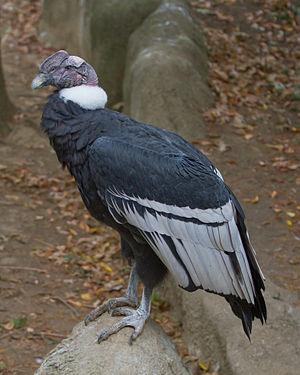
La province de Córdoba est une province de l'Argentine. Située dans le centre-nord du pays, elle est parfois appelée le « Cœur de l'Argentine ». Sa capitale est Córdoba, la deuxième plus grande ville du pays. La province a une superficie de 165 321 km² et une population de 3 567 654 habitants en 2015, ce qui en fait la deuxième province la plus peuplée du pays, après celle de Buenos Aires.
Le Parc national Patagonia est un parc national situé au Chili dans la Región d'Aysén.
La province du Chaco est une subdivision de l'Argentine située au nord du pays. Elle est bordée à l'ouest par les provinces de Salta et de Santiago del Estero, au sud par celle de Santa Fe, au sud-est par celle de Corrientes et par le Paraguay et à l'est et au nord par la province de Formosa.